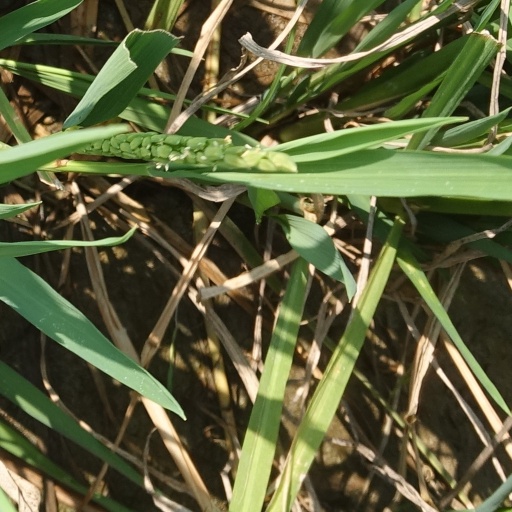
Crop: rice